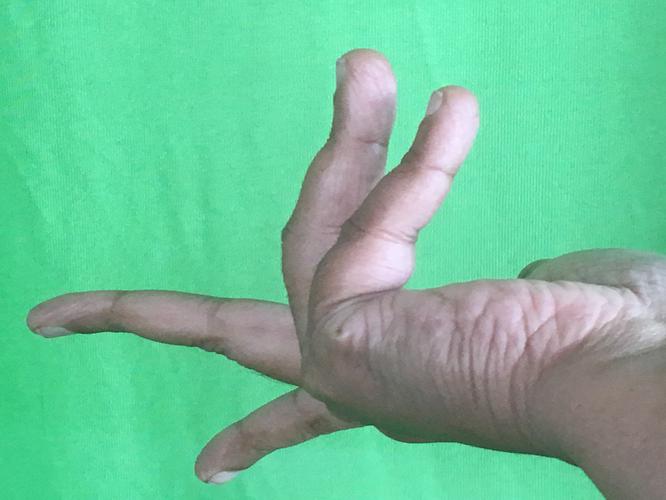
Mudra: Alapadmam
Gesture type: single_hand